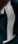
Number: 1